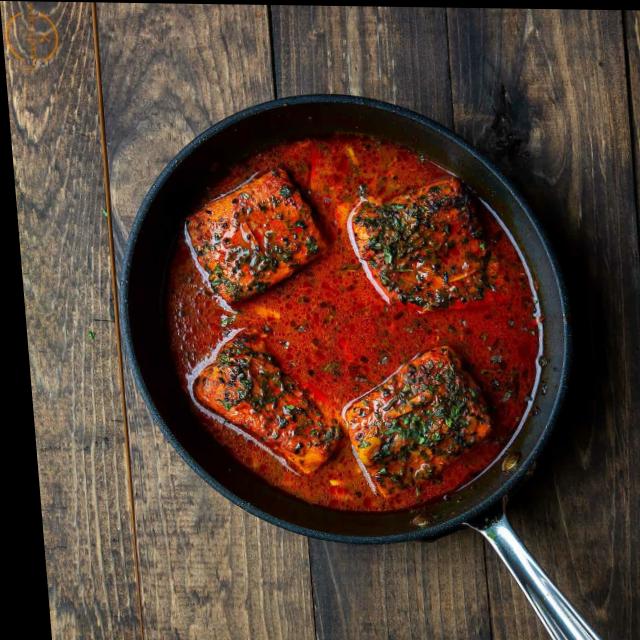
Dish: fish_curry